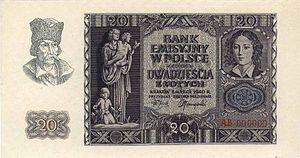
Le złoty est l'unité monétaire principale de la Pologne. Il est divisé en 100 groszy. Le terme złoty signifie littéralement « d'or » ou « doré ».